The Bounty Hunter (1954 film)

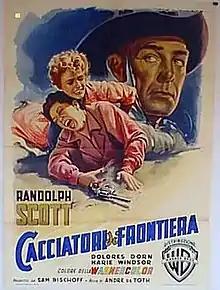
Blonde Delores Dorn fights brunette Marie Windsor in this foreign language movie poster.

Critics responded favorably to DeToth's skills as a director, especially his ability to seamlessly integrate 3-D effects into the picture as well as for his long tracking shots filmed on location. Unlike other films of the early 50s that were shot in color, "The Bounty Hunter"'s color photography still shows well to more modern audiences.